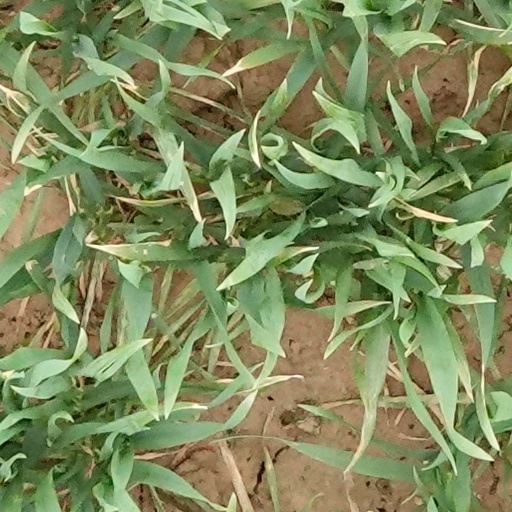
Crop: wheat